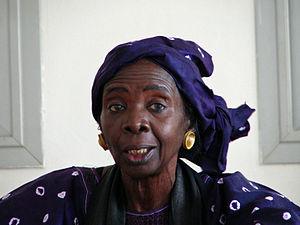
La place des femmes dans le théâtre en tant qu'actrices, dramaturges ou metteuses en scène a évolué à travers les époques et diffère selon les pays.
La littérature sénégalaise est l'une des plus importantes de l'Afrique de l'Ouest. La plupart des œuvres ont été écrites en langue française, mais on trouve également des textes en arabe, wolof, Peul, sérére, Diola, Manding ou en Soninké.
Aminata Sow Fall, née le 27 avril 1941 à Saint-Louis, est une femme de lettres sénégalaise surtout romancière – l'une des pionnières de la littérature africaine francophone.